St. Stephen, New Brunswick

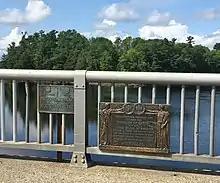
Sign at the international border between Calais, Maine, United States (left) and St. Stephen, New Brunswick, Canada (right)

Prior to World War II, St. Stephen's local economy was heavily based in the lumber and ship building industry. At the end of the 18th century, there were no less than one hundred various dry docks and slips along the river, shared by the cities of Calais and St. Stephen. Prominent families in the area, such as the Merchies and the Todds, ran much of the town's economy due to the monopoly they had on the St. Croix River system. Lumbering companies were located along both the Canadian and American sides of the river, each branding its logs with a unique symbol. By the early 1900s, 200 ships had been built in the St. Croix waters.